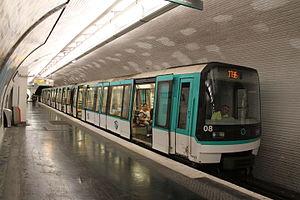
Buttes Chaumont est une station de la ligne 7 bis du métro de Paris, située dans le 19ᵉ arrondissement de Paris.